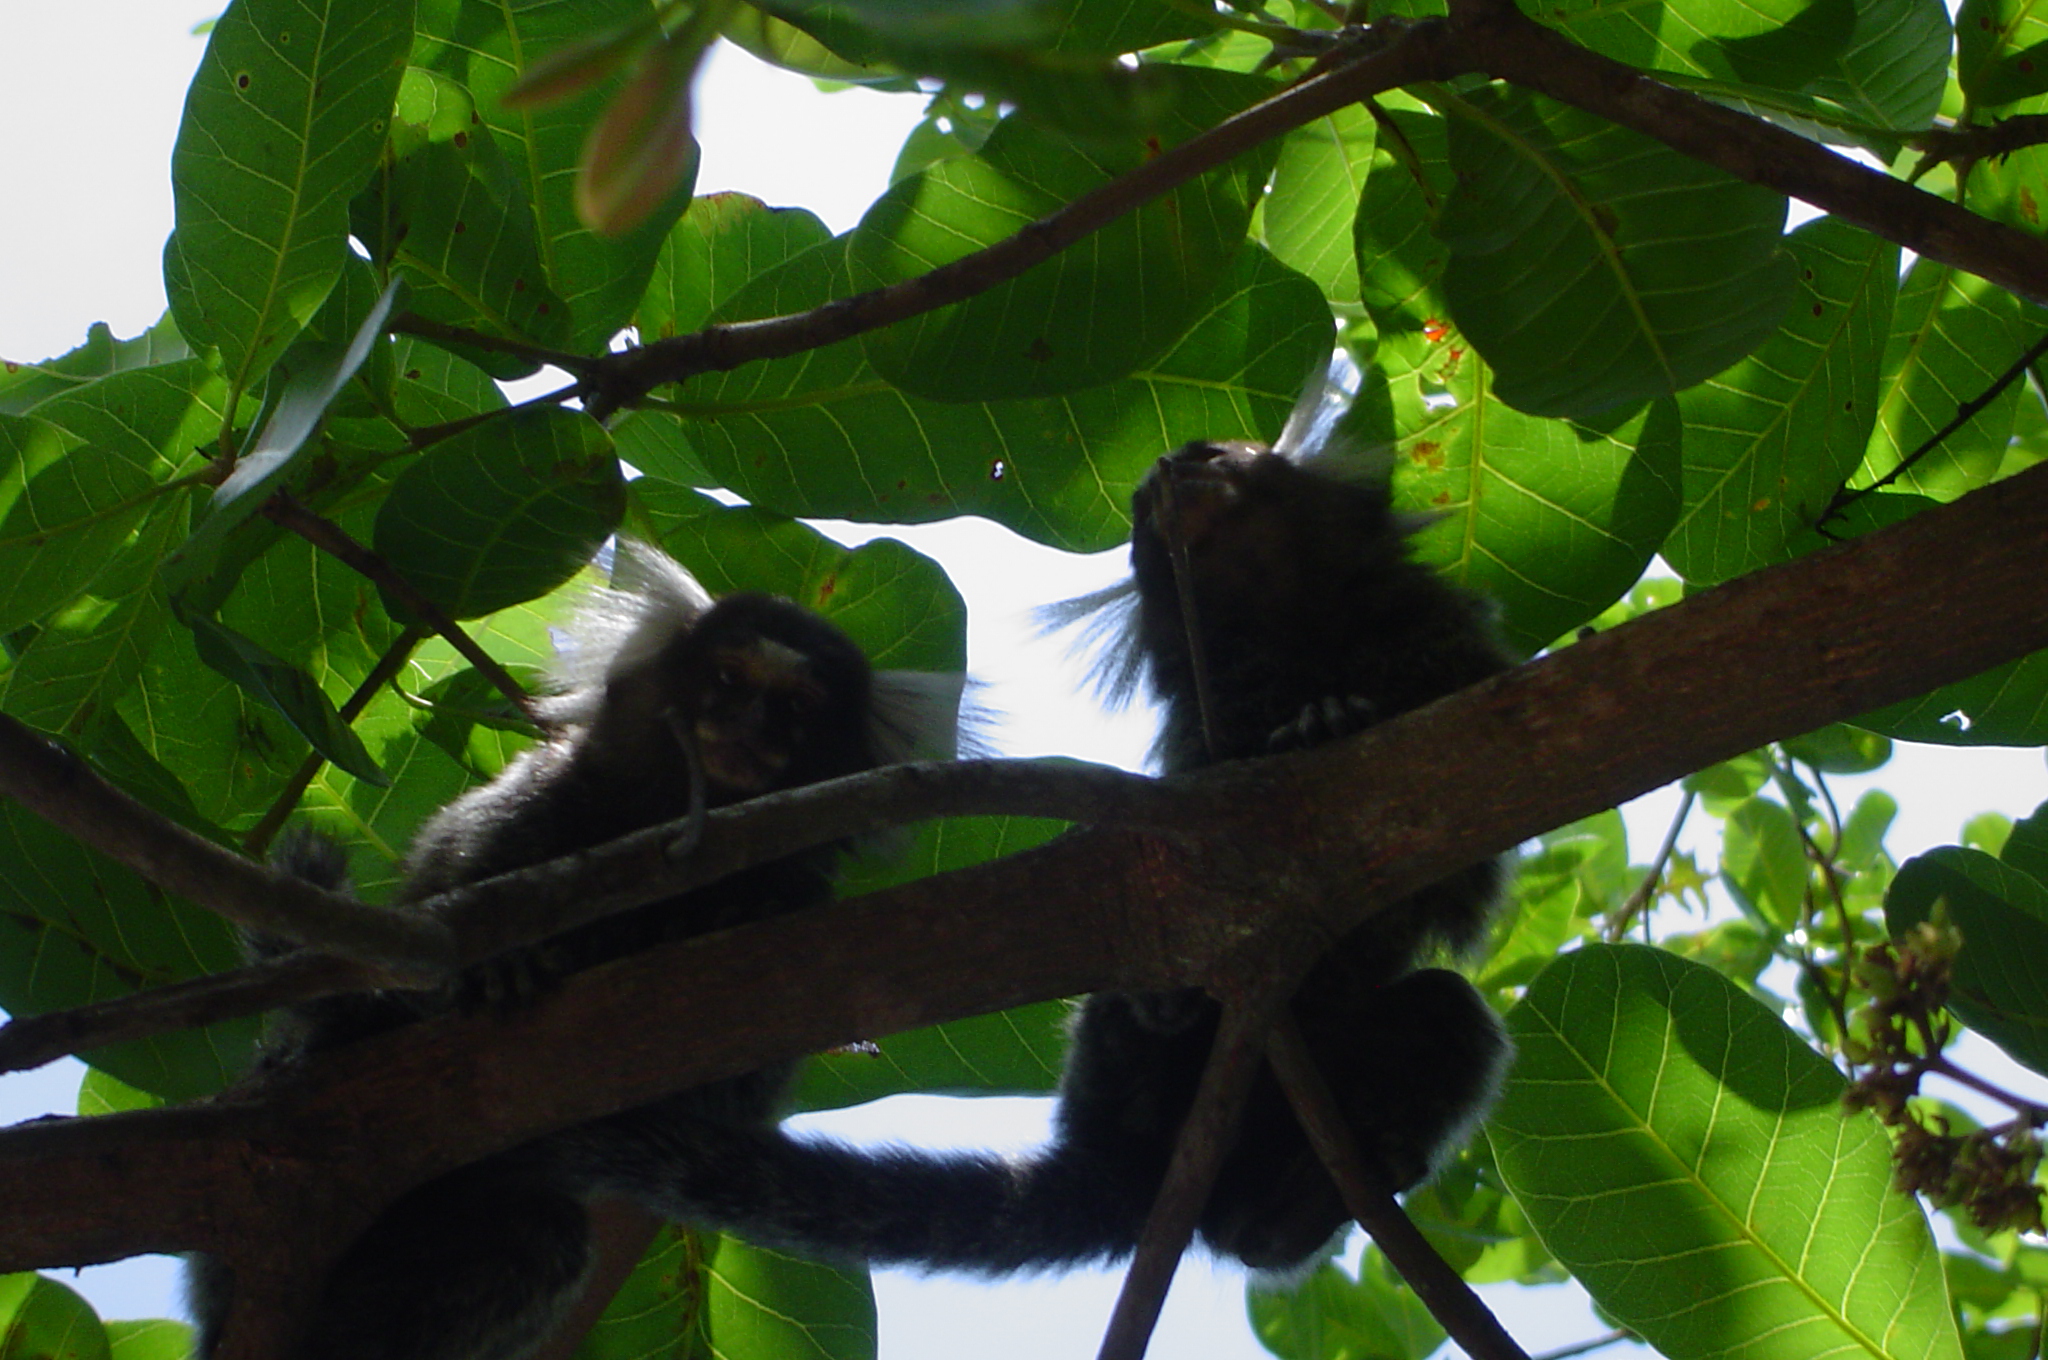
tree, branch, animal, wildlife, green, jungle, mammal, monkey, fauna, primate, rainforest, vertebrate, tamarin, saguinus, saguim, saguins, new world monkey